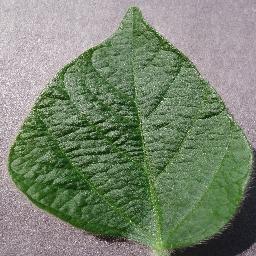
Label: Soybean___healthy